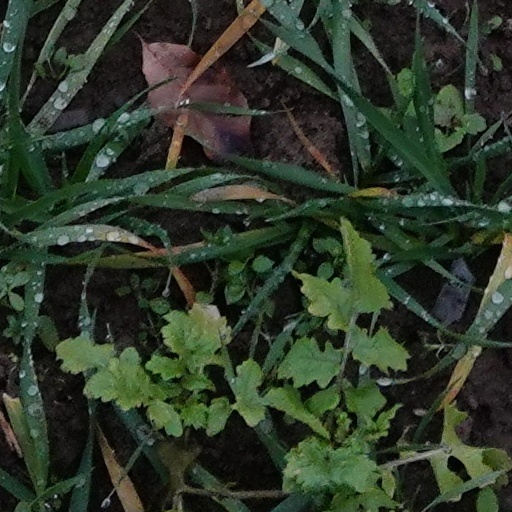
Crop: wheat